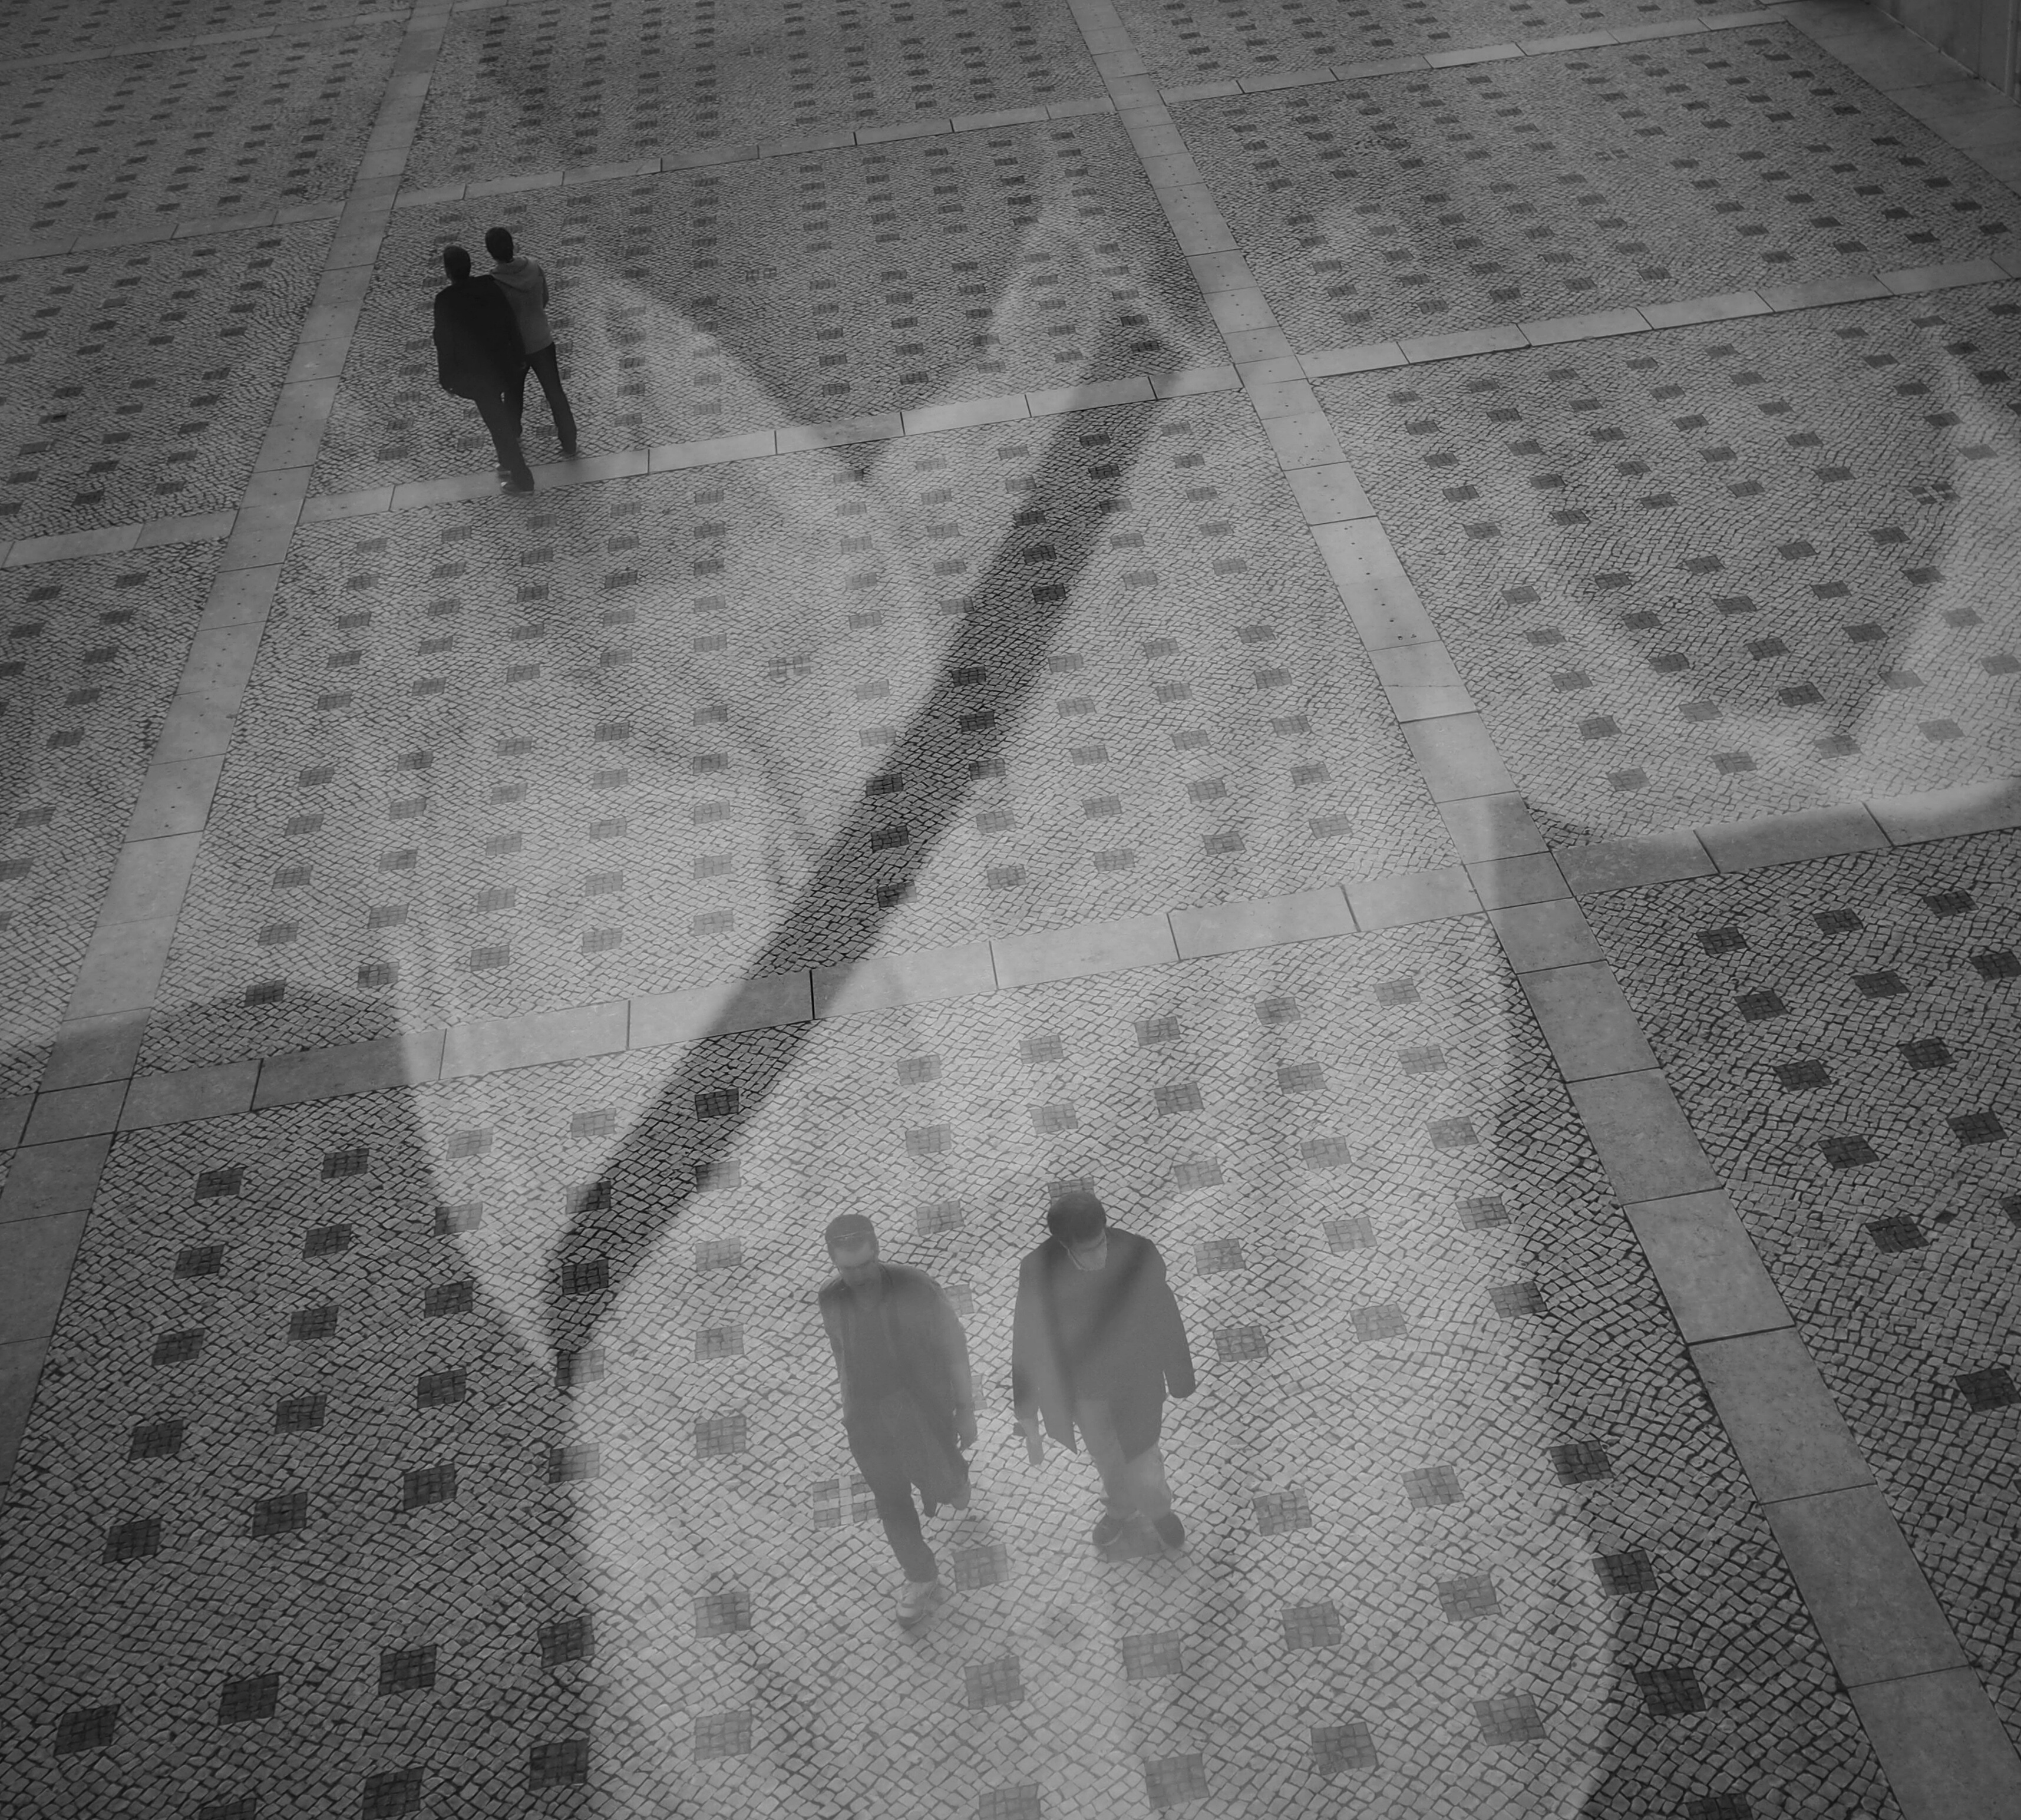
sand, walking, creative, snow, black and white, people, white, street, photography, urban, social, line, lens, weather, shadow, black, monochrome, bw, blackandwhite, blackwhite, streets, best, moments, mirror, public, olympus, photograph, snapshot, prime, pretoebranco, rua, omd, streetphoto, z, image, shape, 17mm, lisboa, lisbon, moment, pretobranco, preto, sp, pb, inpublic, fotografiaderua, streetmoments, em10, lavinha, jo olavinha, monochrome photography